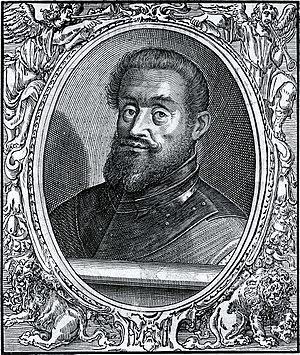
Portrait de l'explorateur hollandais Guillaume Cornelis Schouten. Magyar: Portré a holland felfedező Willem Cornelis Schouten.